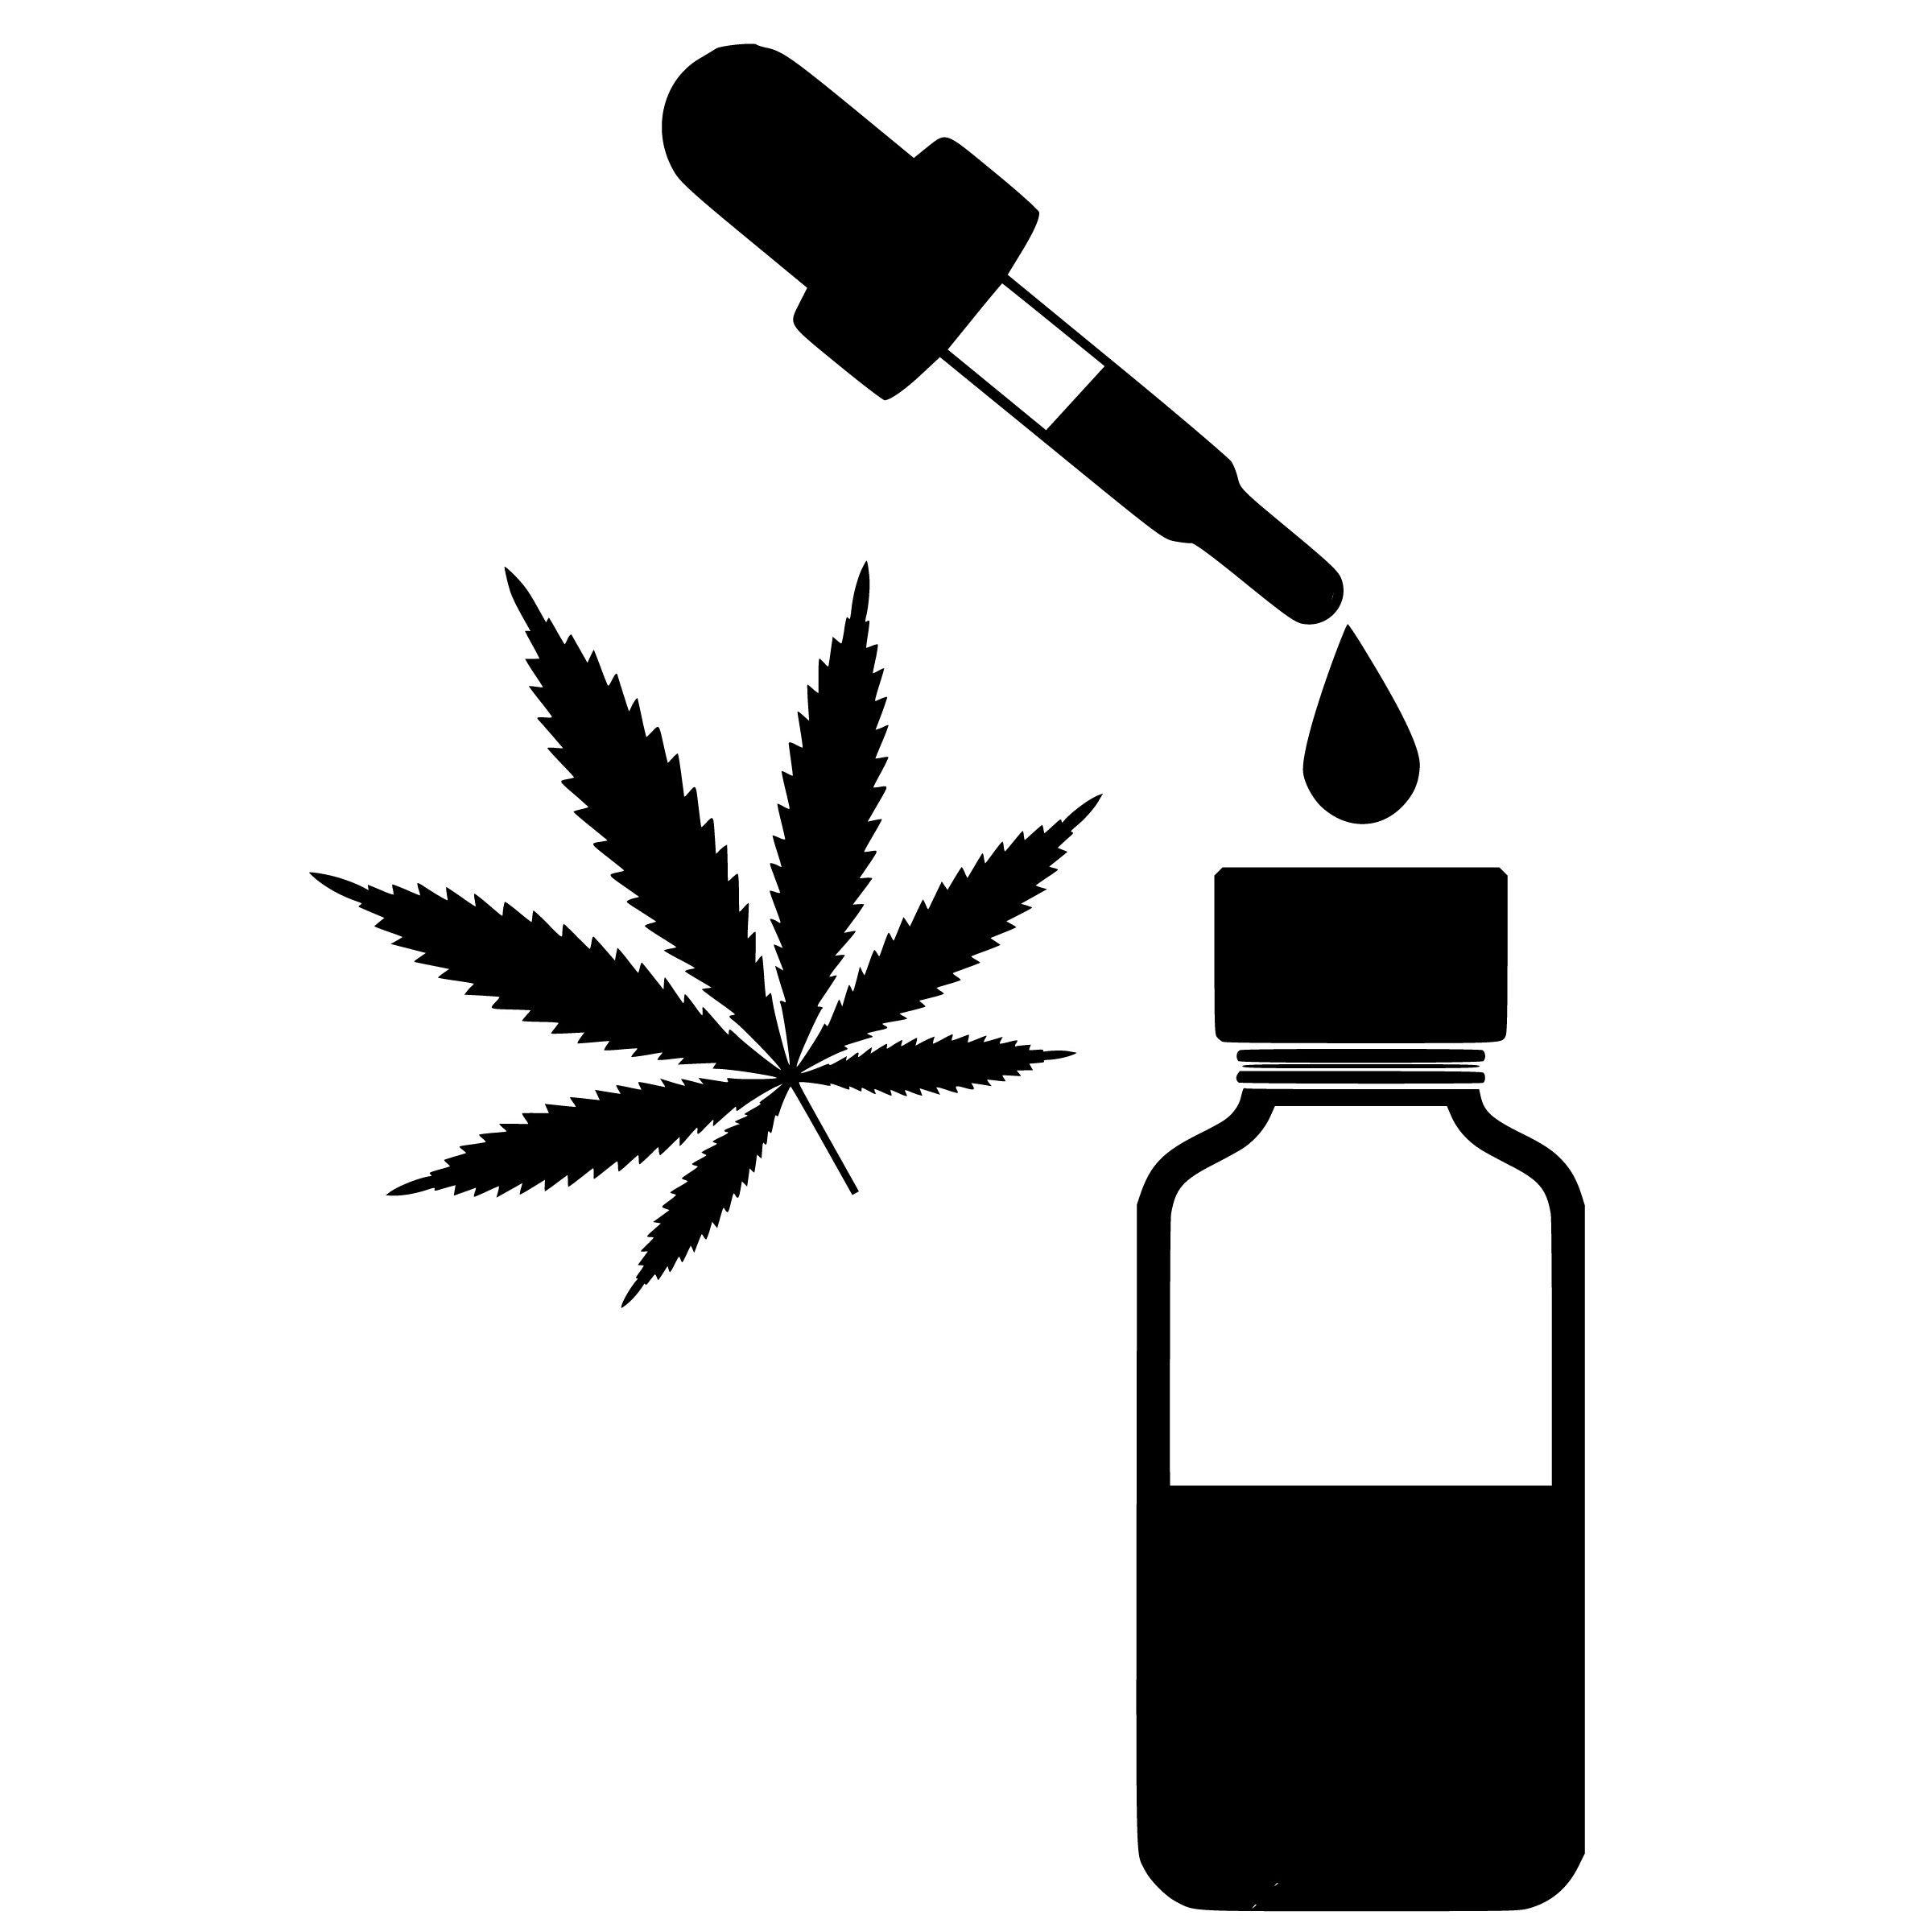
cbd, oil, hemp, cannabis, medical, clean, concentrated, drop, drug, extraction, ganja, health, herb, liquid, marijuana, natural, plant, safe, thc, weed, leaf, hemp family, bottle, ink